History of Hungary

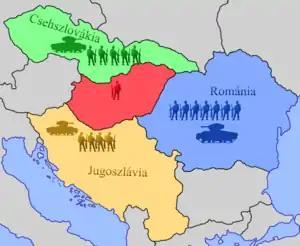
Hungarian and the Little Entente forces in strength of the 1920s.

On 15 March 1848, mass demonstrations in Pest and Buda enabled Hungarian reformists to push through a list of Twelve Demands. The Hungarian Diet took advantage of the Revolutions of 1848 in the Habsburg areas to enact the April Laws, a comprehensive legislative program of dozens of civil rights reforms. Faced with revolution both at home and in Hungary, Austrian Emperor Ferdinand I at first had to accept Hungarian demands. After the Austrian uprising was suppressed, a new emperor Franz Joseph replaced his epileptic uncle Ferdinand. Joseph rejected all reforms and started to arm against Hungary. A year later, in April 1849, an independent government of Hungary was established.